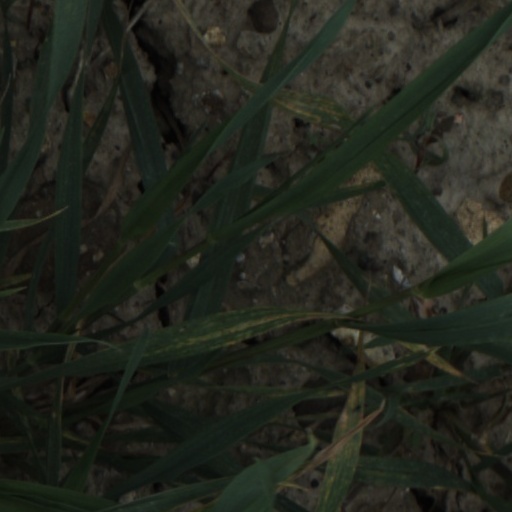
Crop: wheat